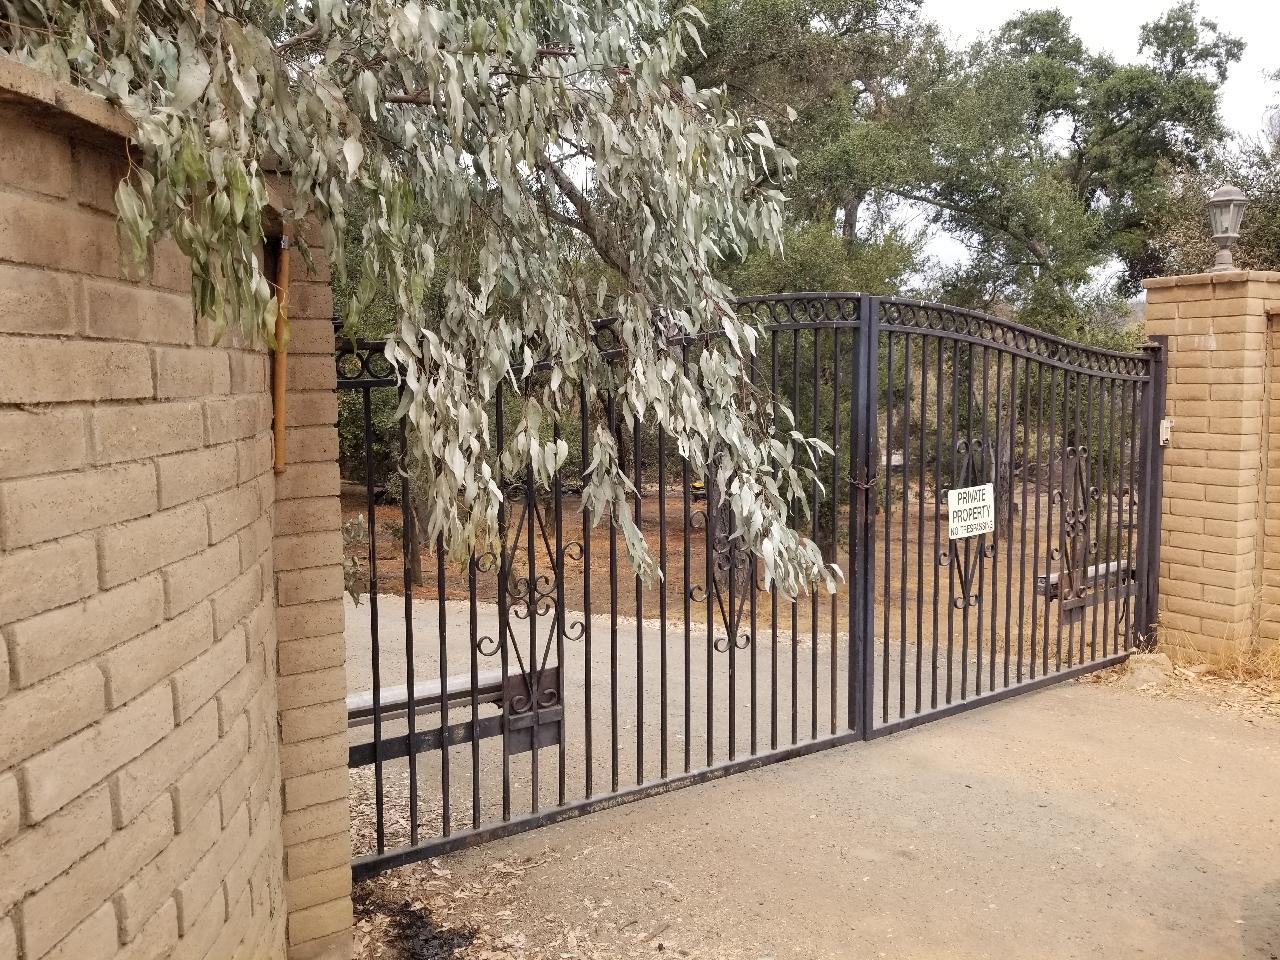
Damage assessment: no_damage